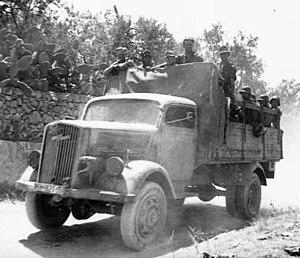
L'appellation Opel Blitz désigne des camions légers et rapides de la firme allemande Opel AG, qui ont été produits entre les années 1930 et les années 1970. Ils sont capables de transporter une importante quantité de matériel malgré leur faible masse. Ils furent le principal camion de la Wehrmacht durant la Seconde Guerre mondiale.